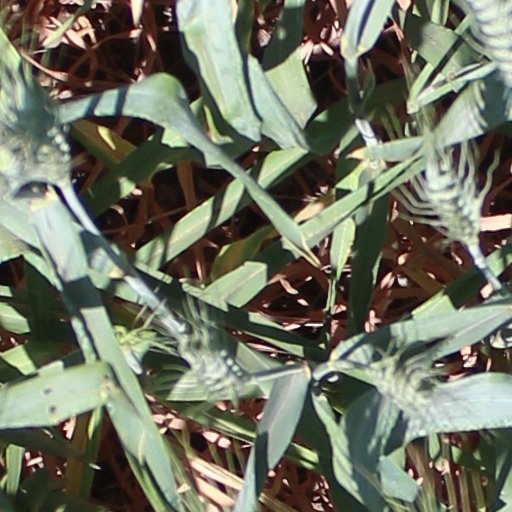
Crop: wheat